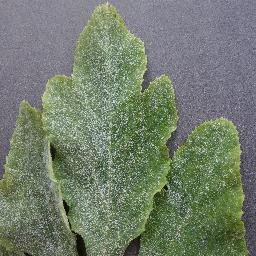
Label: Squash___Powdery_mildew